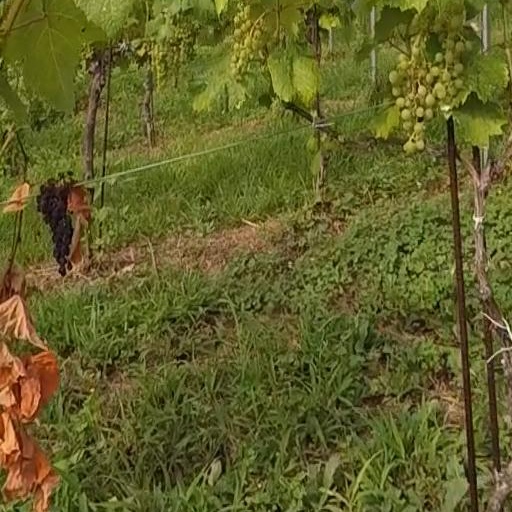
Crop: grape